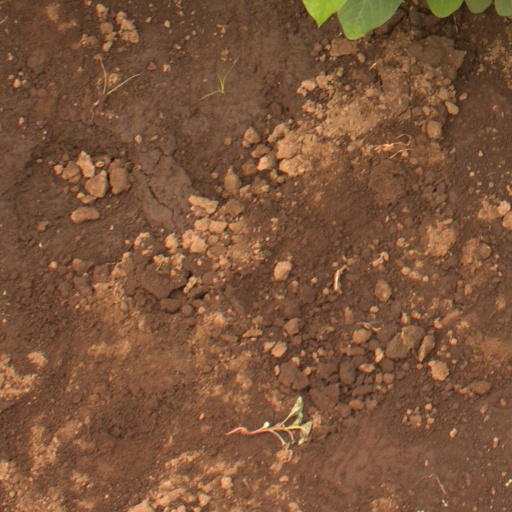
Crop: soybean